De-extinction

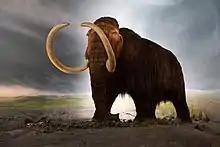
The woolly mammoth is a current prime candidate for de-extinction through cloning or genome editing.

The ivory-billed woodpecker "(Campephilus principalis)" is the largest woodpecker native to the United States, with an endemic subspecies in Cuba. The species numbers have declined since the late 1800s due to logging and hunting. Similarly to the northern white rhinoceros, the ivory-billed woodpecker may not be completely extinct, but rather functionally extinct, though the evidence suggests that the species is 'very likely extinct'. In October 2024, Colossal Biosciences announced their non-profit Colossal Foundation, a foundation dedicated to conservation of extant species with their first projects being the Sumatran rhinoceros, vaquita, red wolf, pink pigeon, northern quoll, and ivory-billed woodpecker. Colossal plans to revive or rediscover the species through genome editing of its closest living relatives, such as the pileated woodpecker and using drones and AI to identify any potential remaining individuals in the wild.